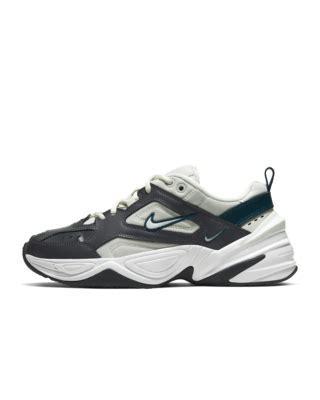
Brand: Nike
Model: M2K Tekno